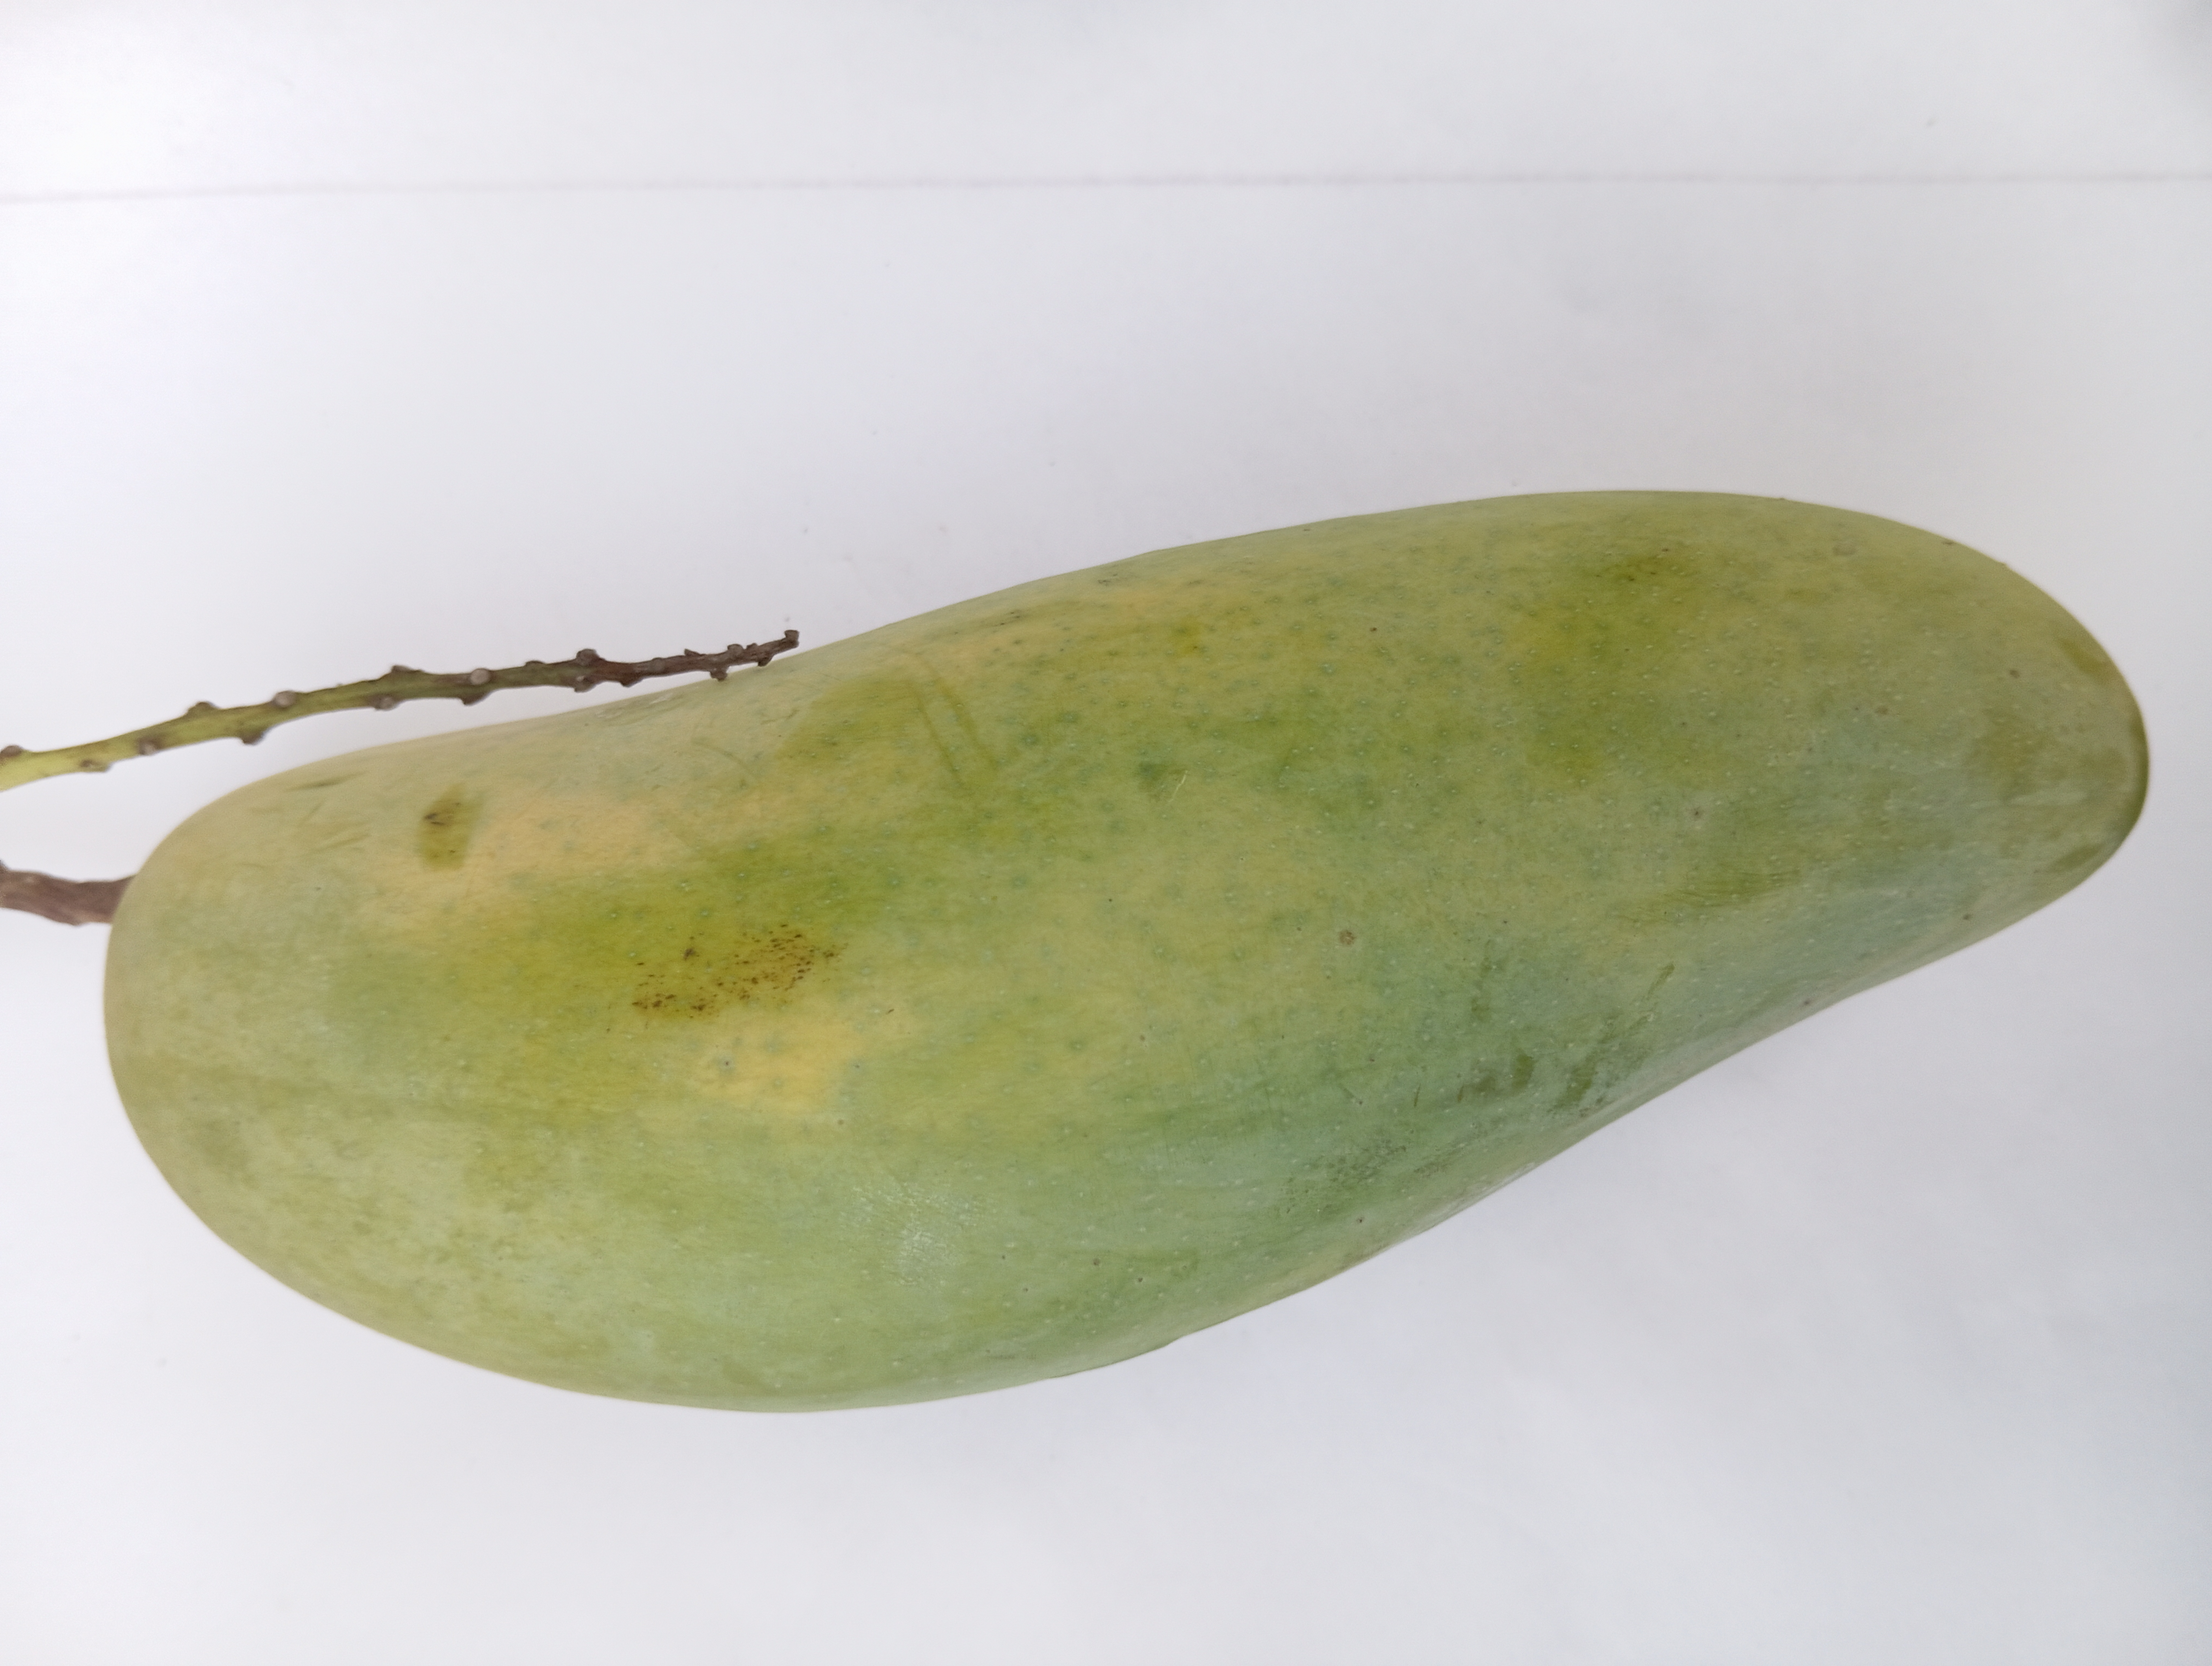
Mango variety: Banana